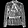
Label: Shirt